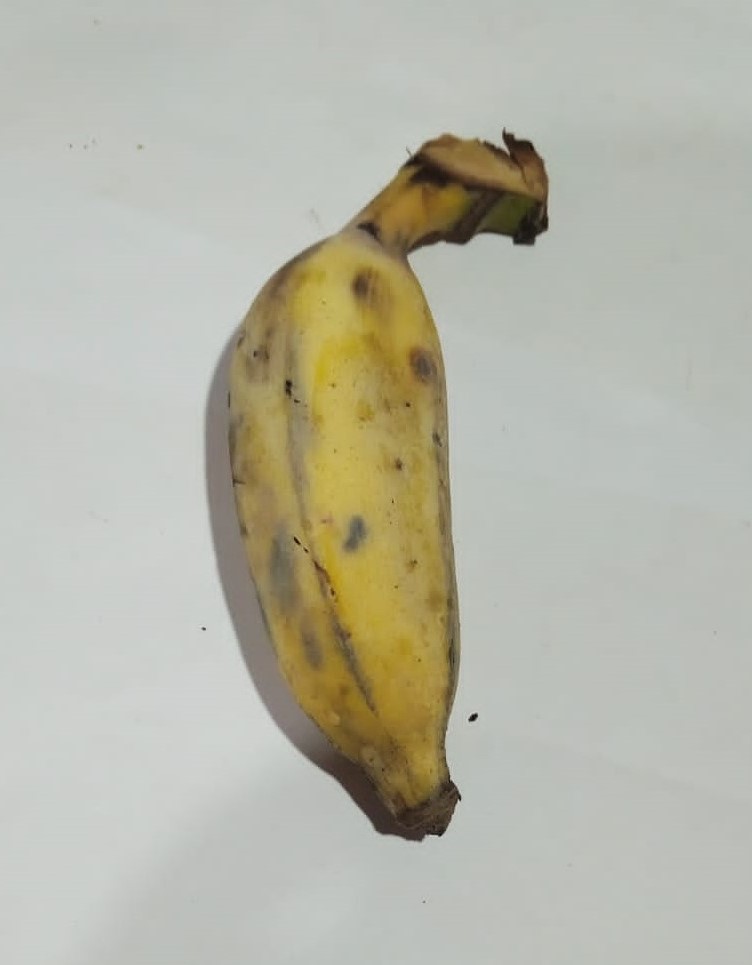
Fruit: banana
Condition: fresh